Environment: real
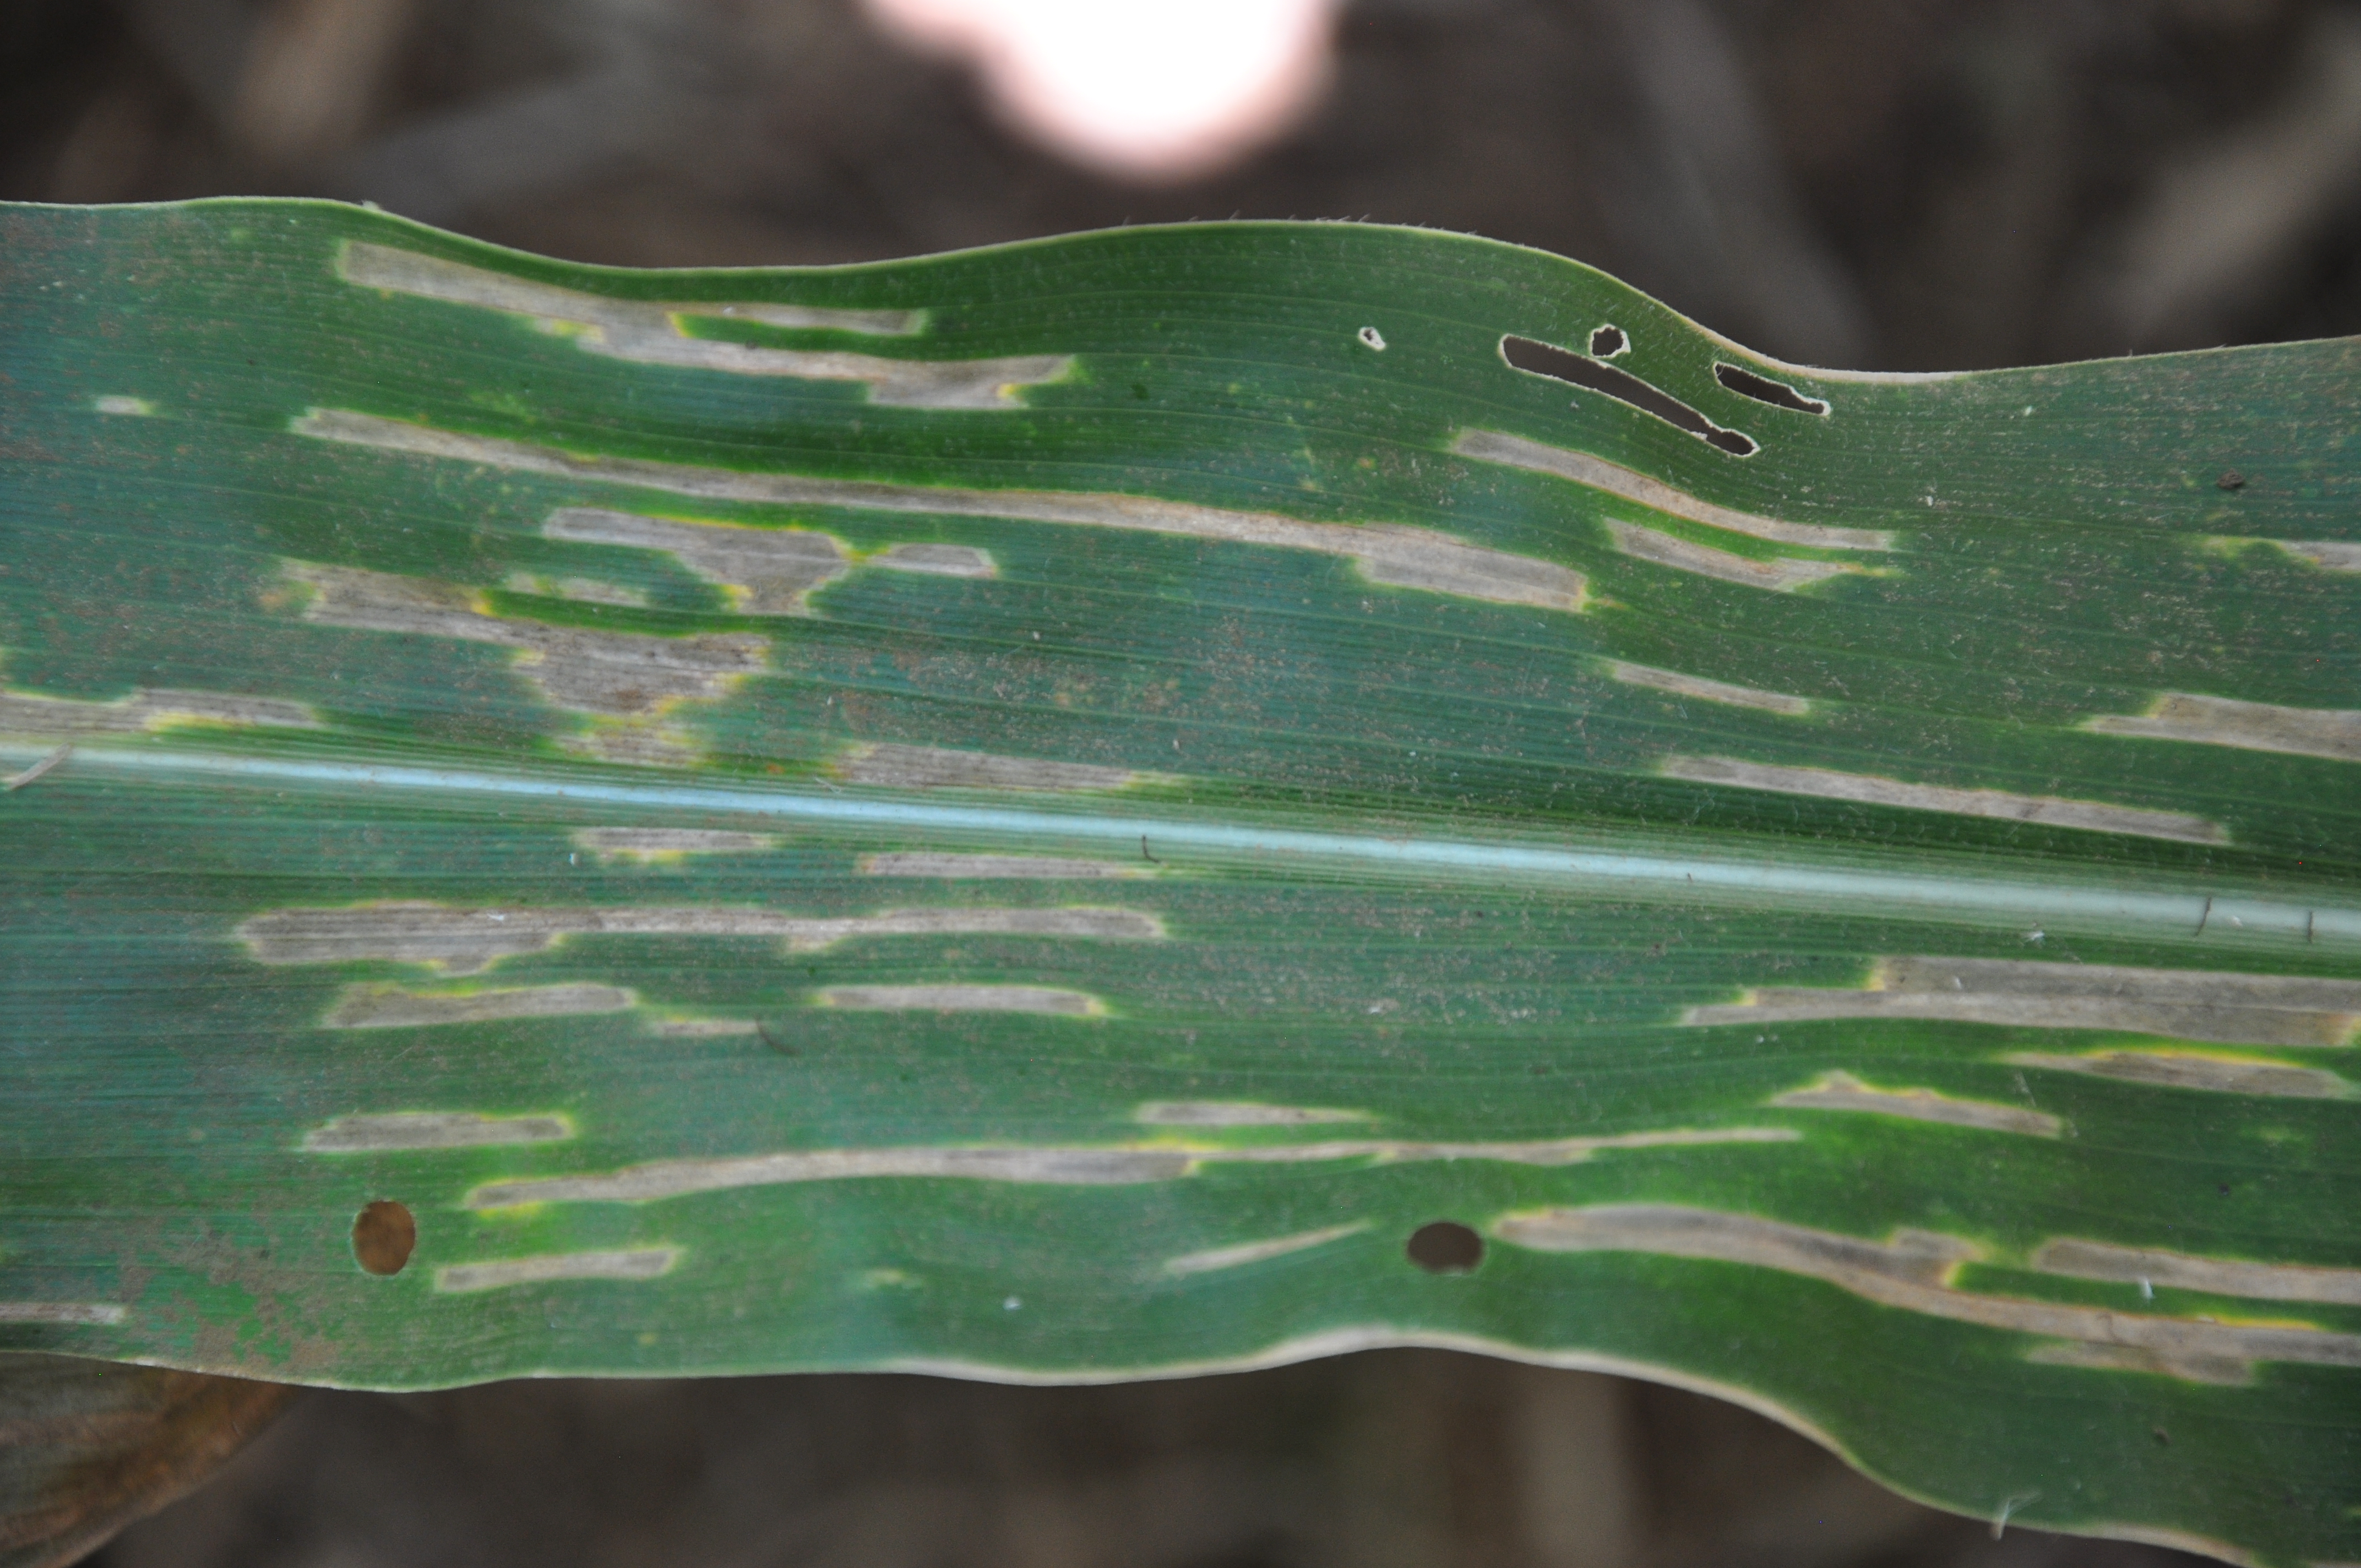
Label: gray_leaf_spot